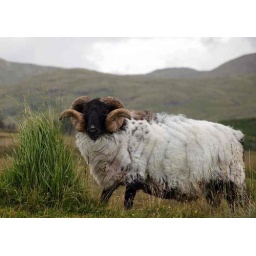
picture of sheep in rural mountain green field